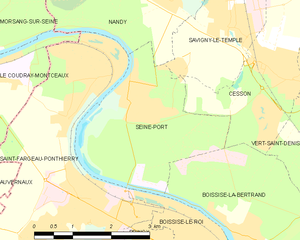
Carte des communes françaises Seine-Port